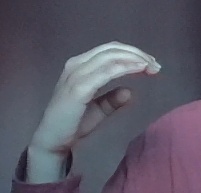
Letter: jeem